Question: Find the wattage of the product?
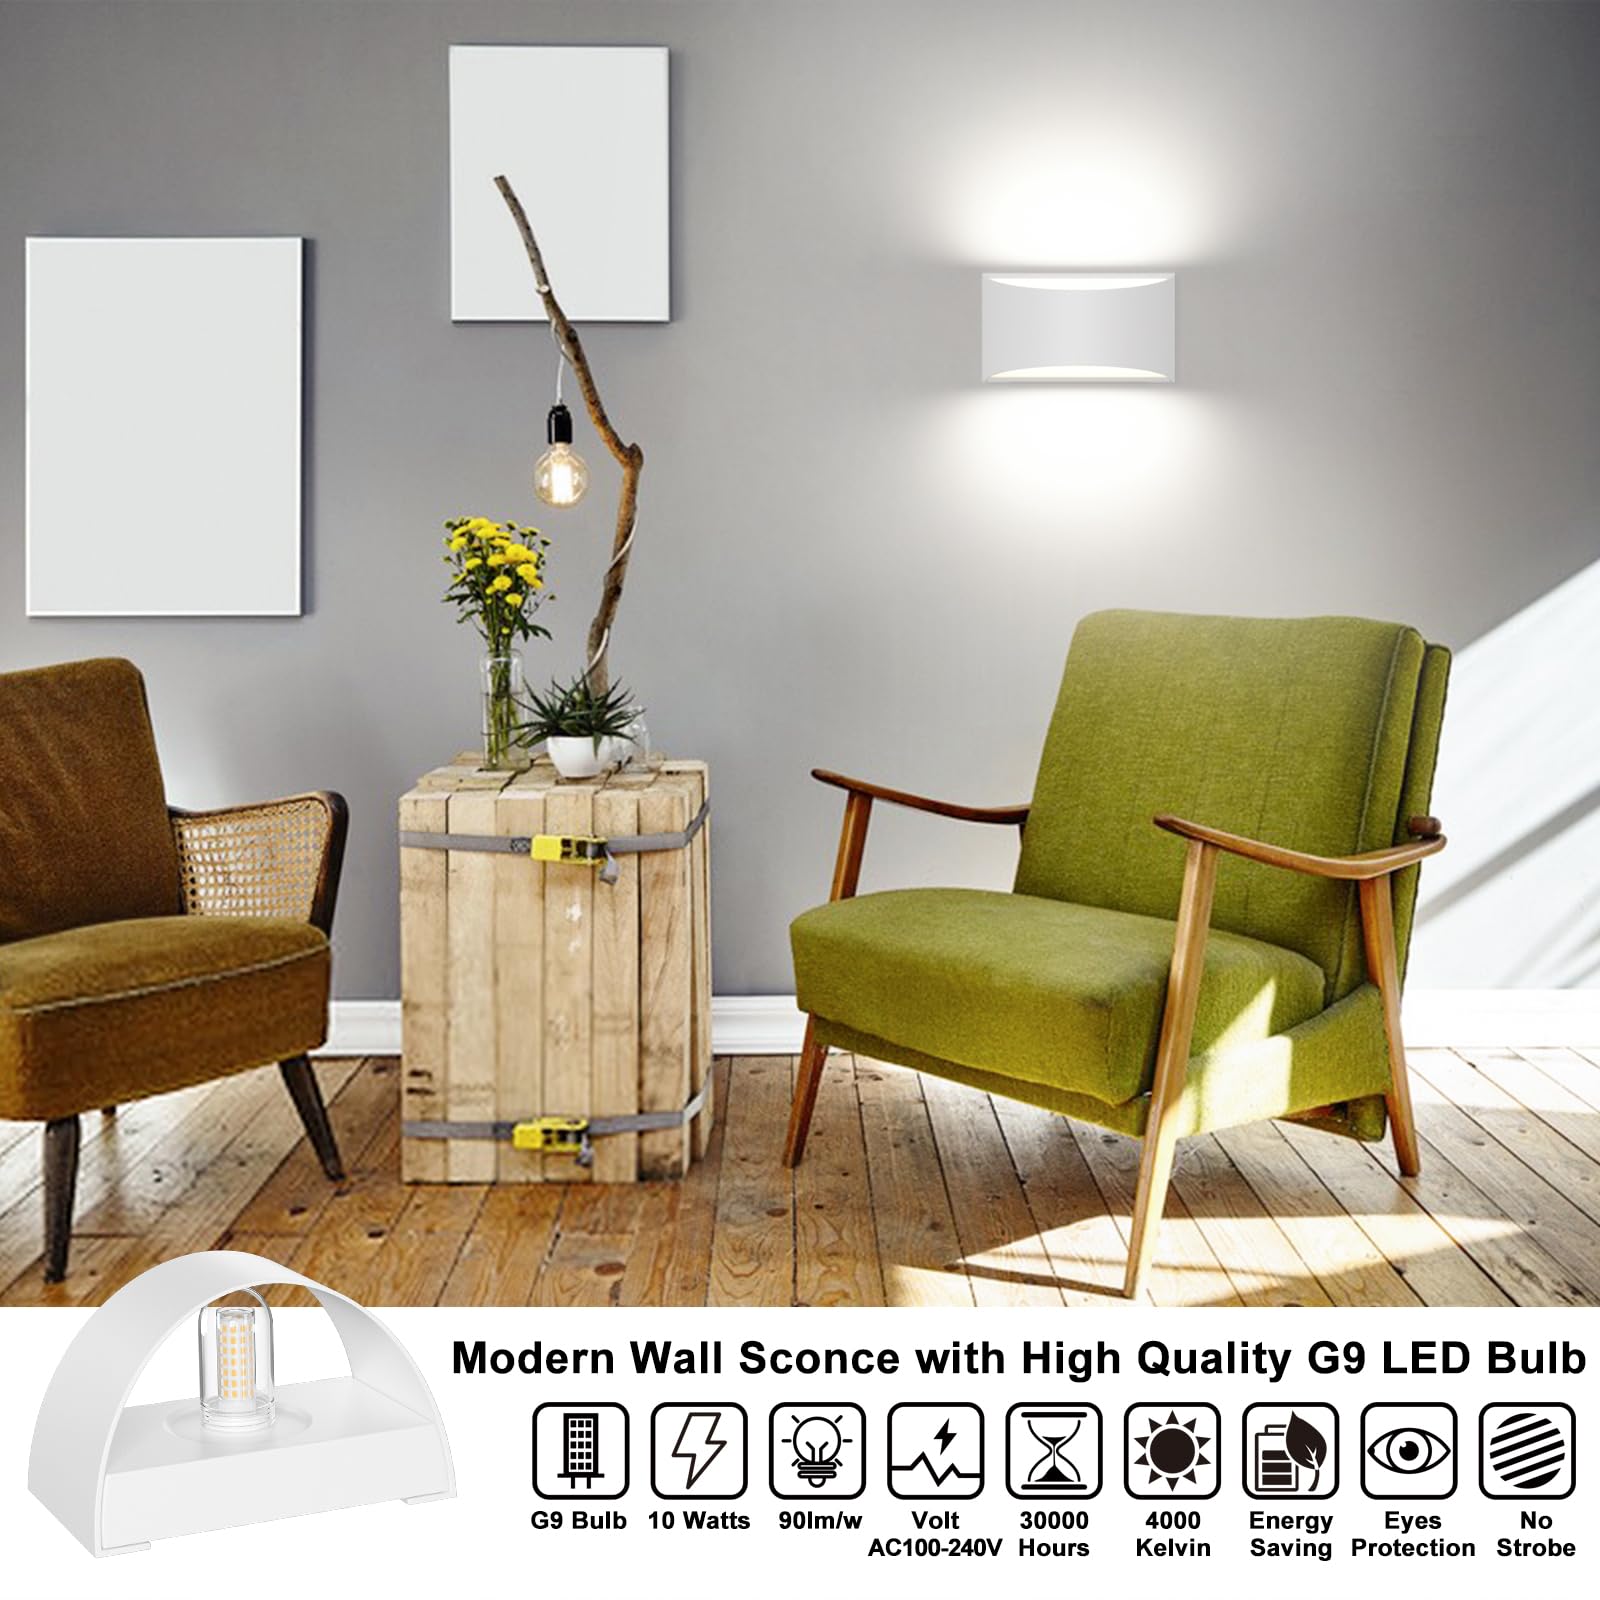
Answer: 10.0 watt